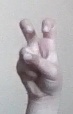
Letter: toot